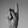
ASL letter: K